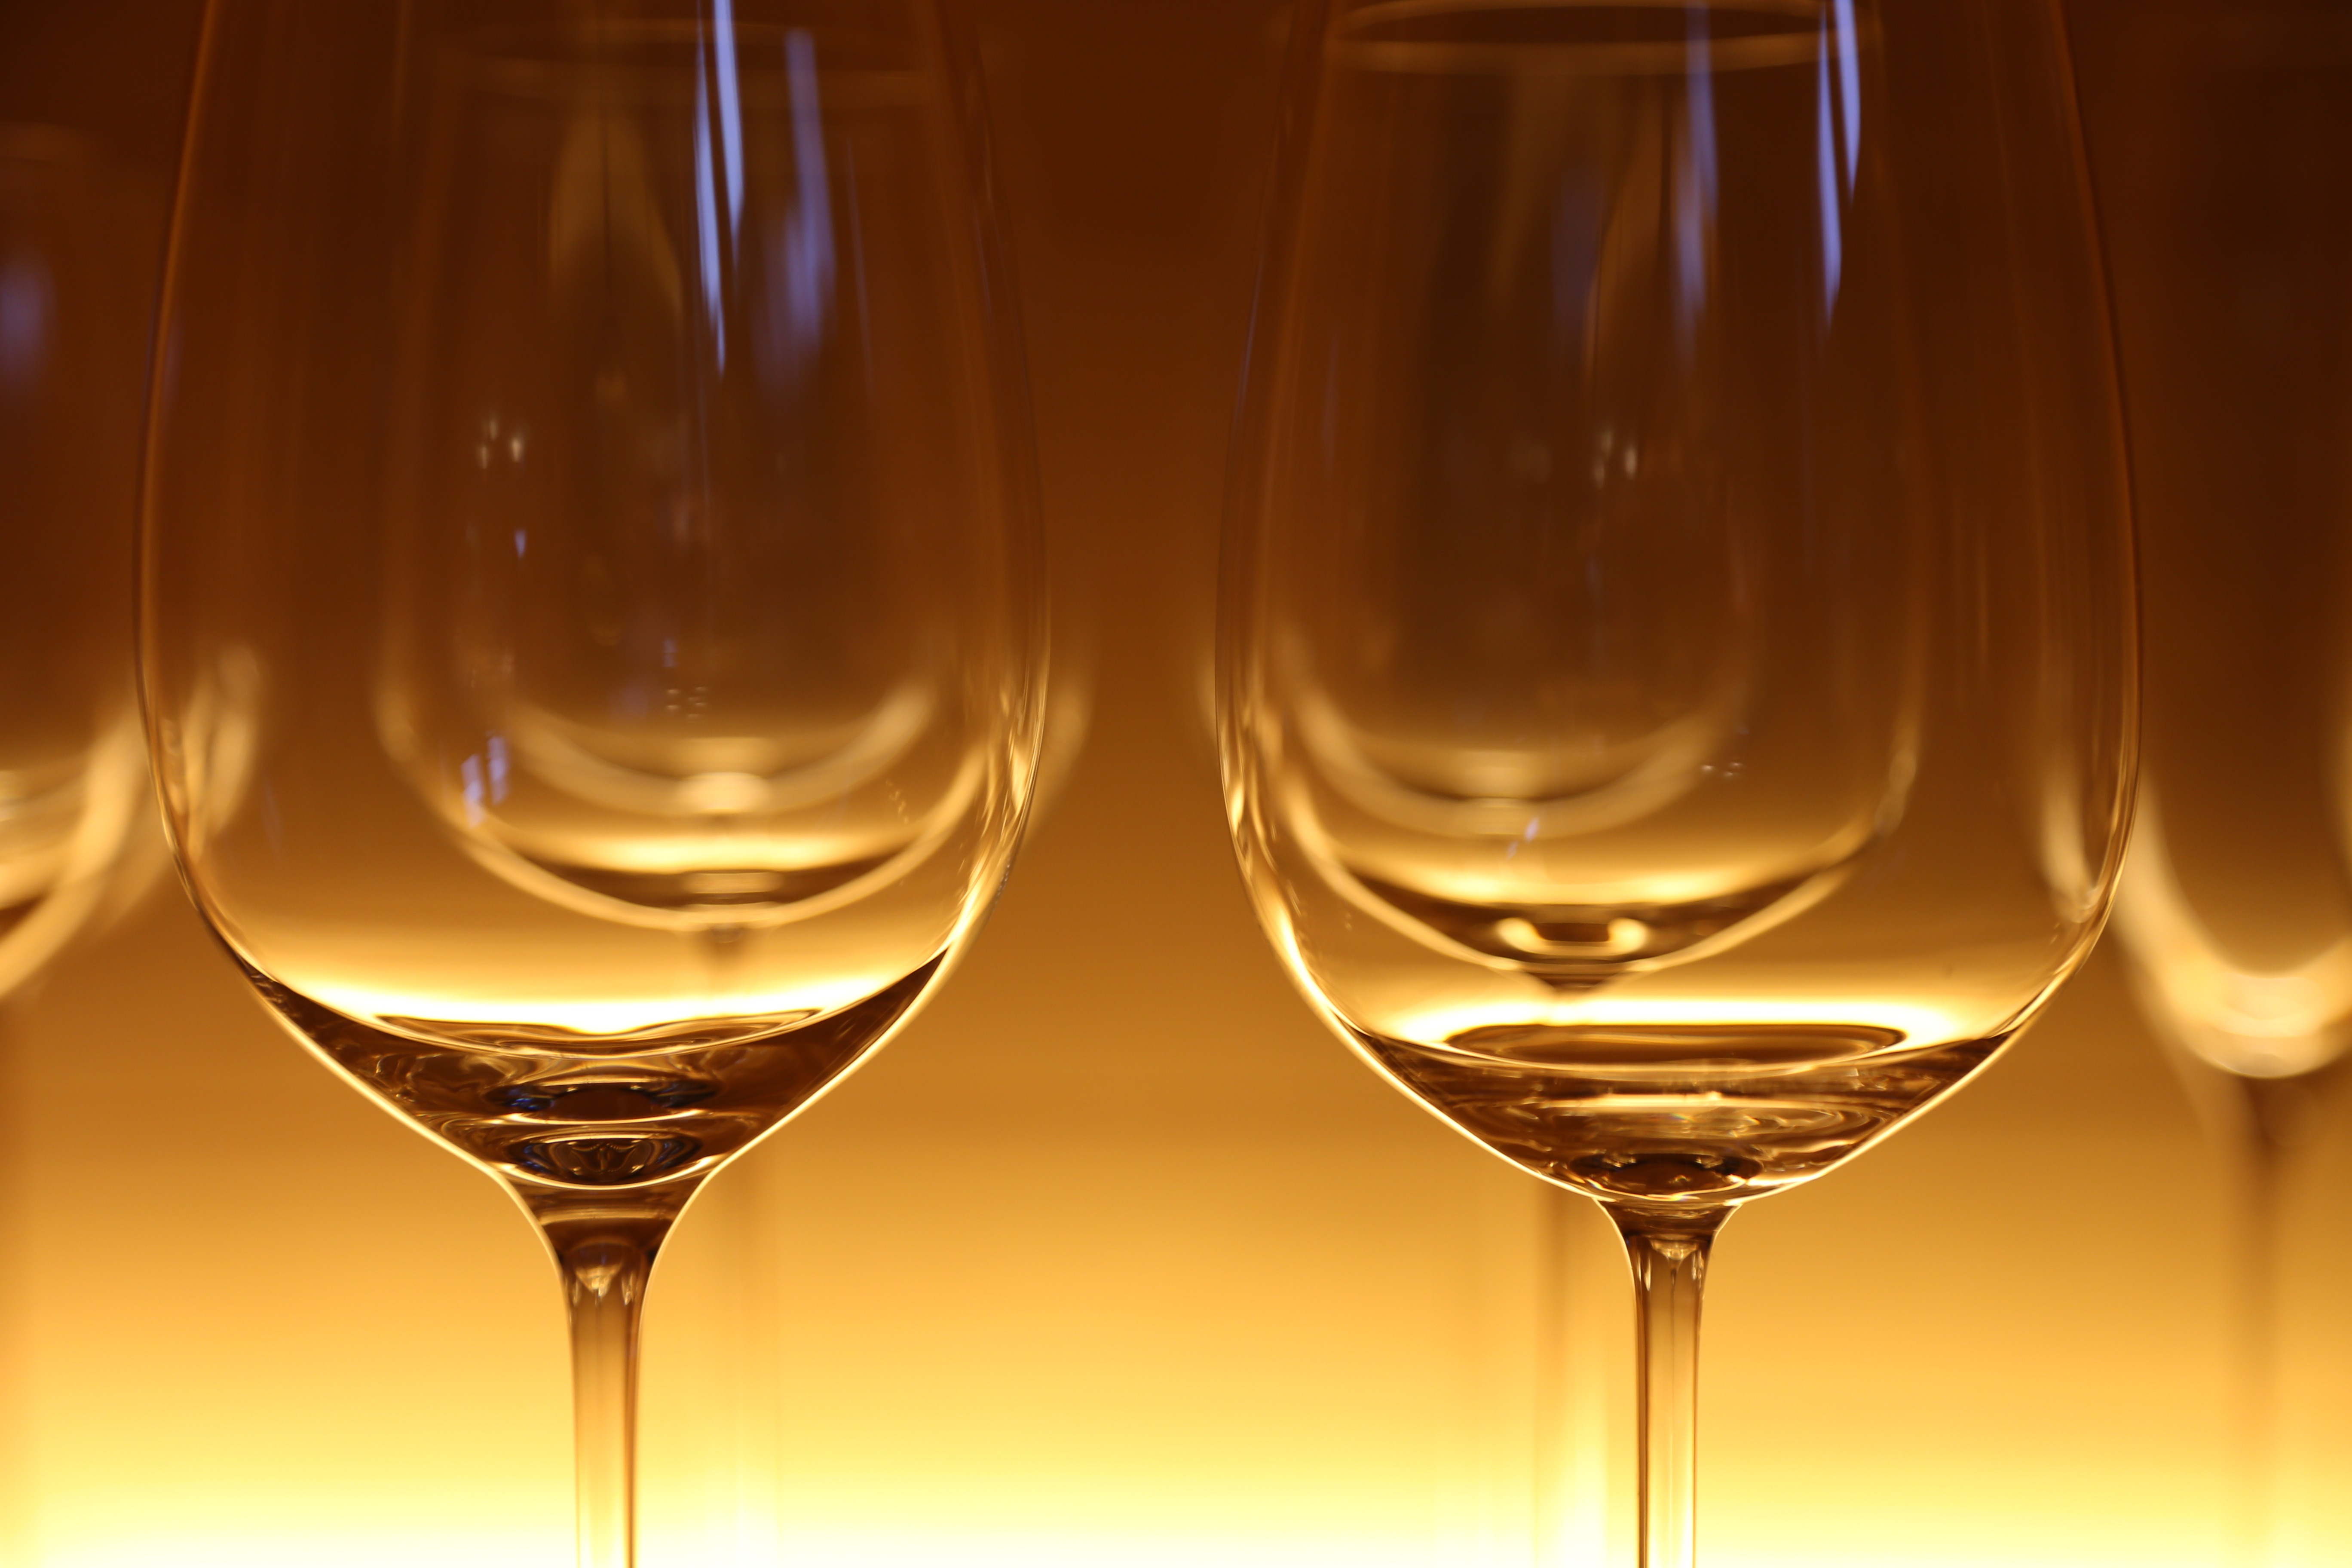
liquid, wine, glass, restaurant, drink, eat, tableware, material, cocktail, wine glass, transparent, glasses, dinner, champagne, beverages, wine glasses, white wine, stemware, alcoholic beverage, crystal glass, alcoholic beverages, give a, drinkware, champagne stemware